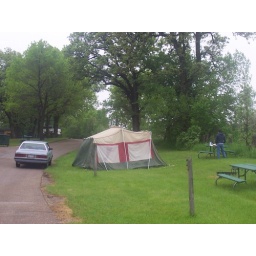
car and tent at spirit lake in iowa